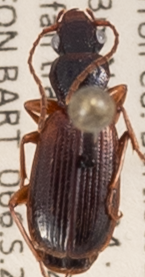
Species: Cymindis neglecta
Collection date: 2022-07-06
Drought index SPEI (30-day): -1.376
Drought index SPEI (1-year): -0.692
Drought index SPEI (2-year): -1.28